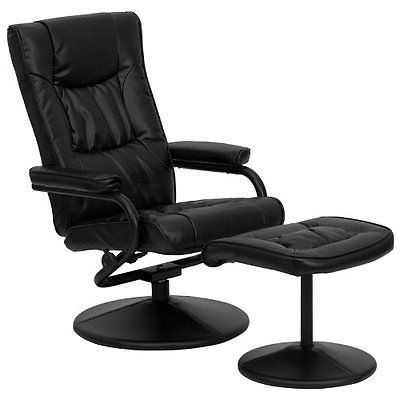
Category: chair